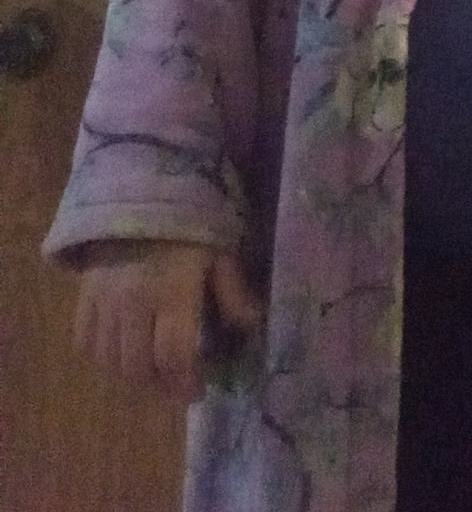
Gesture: no_gesture